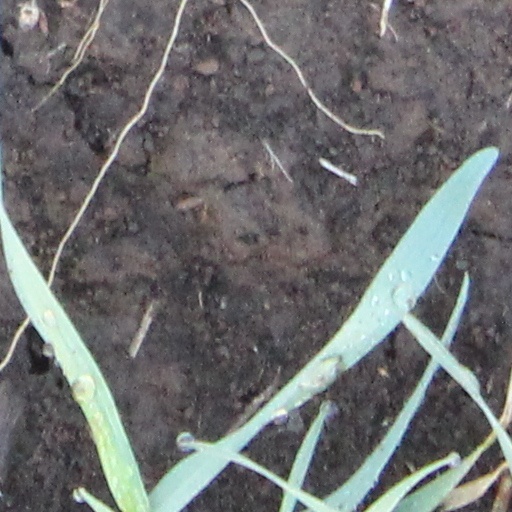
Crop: wheat